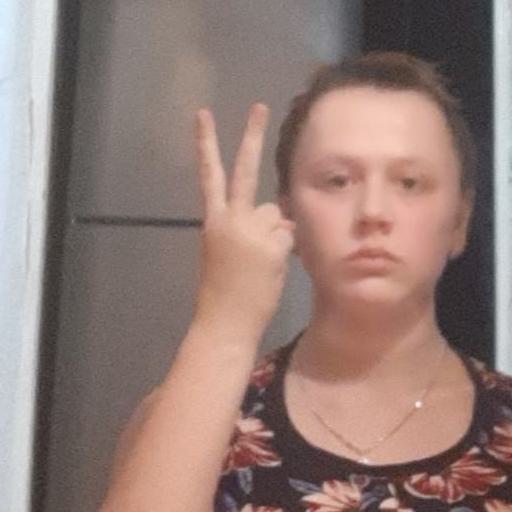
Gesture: peace_inverted